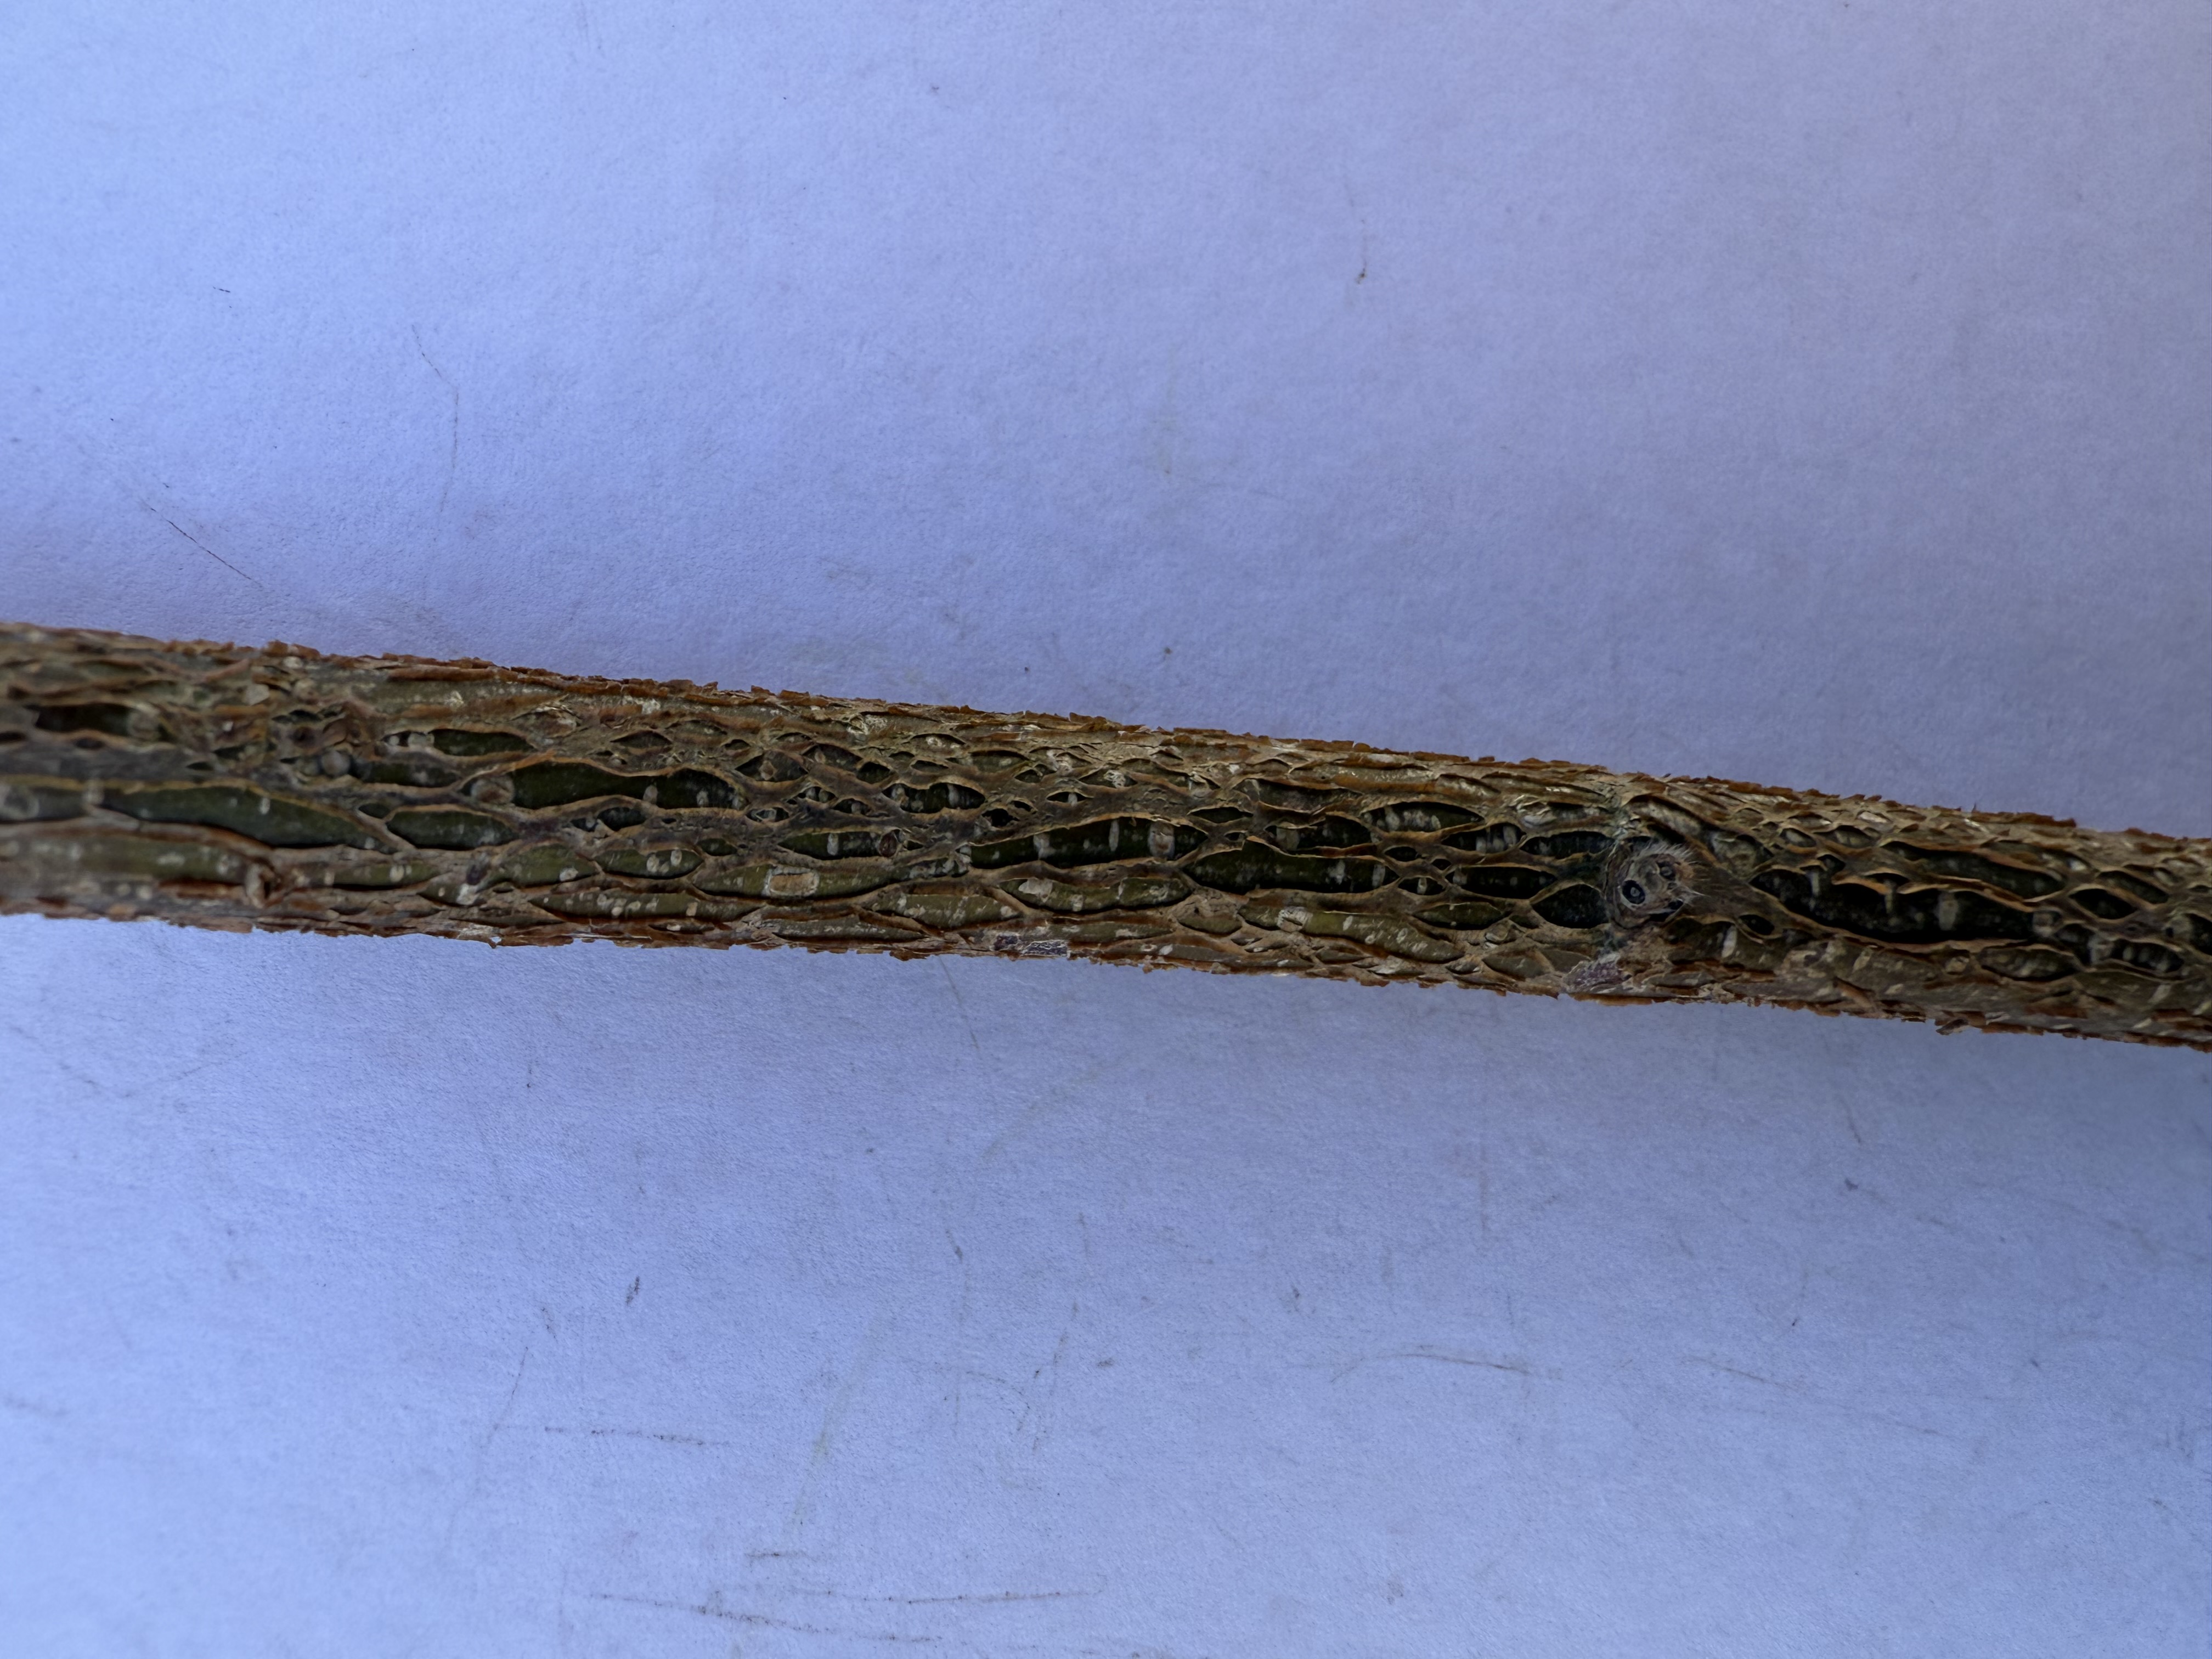
Variety: Hazelnut